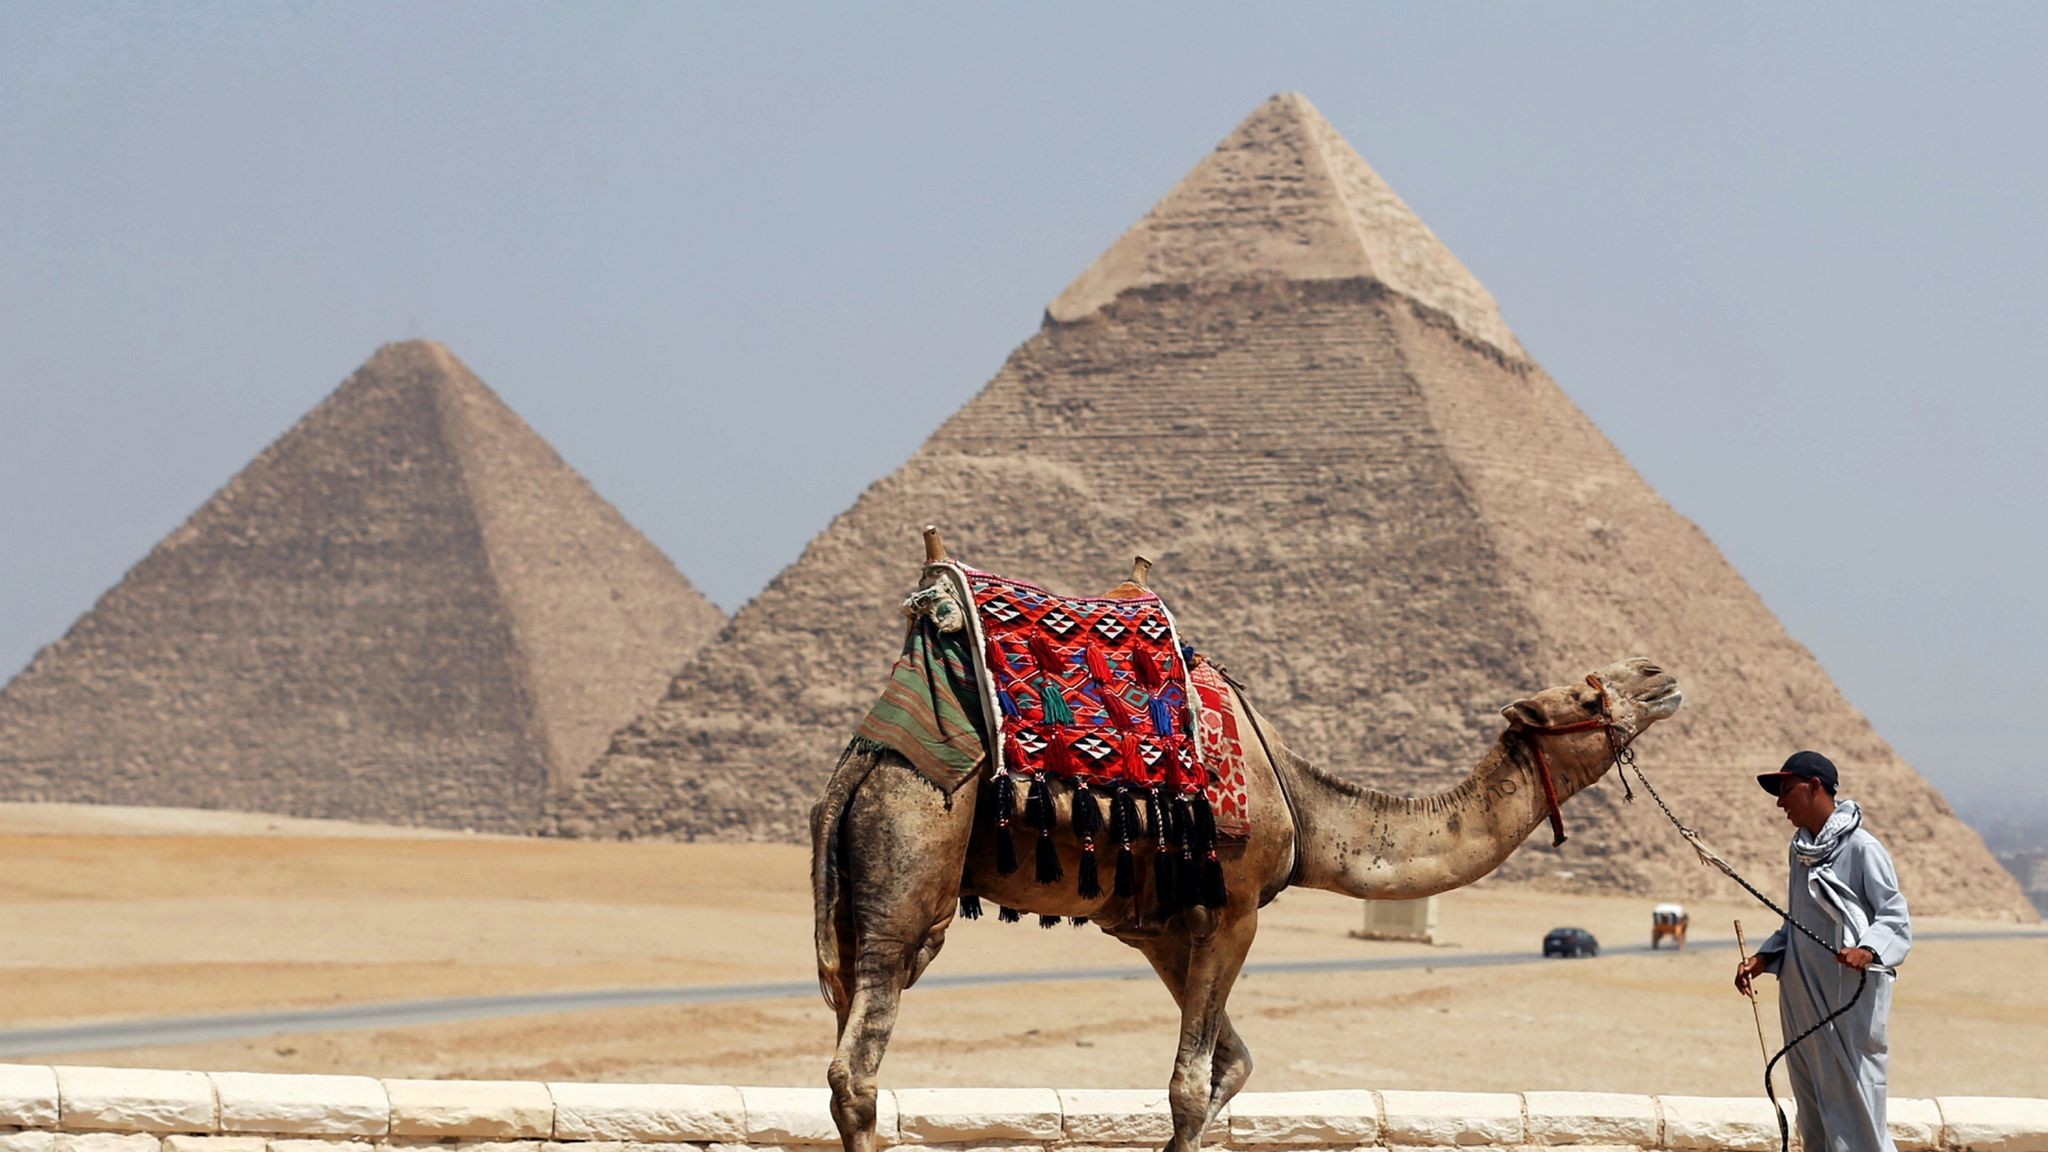
Landmark: Pyramids of Giza